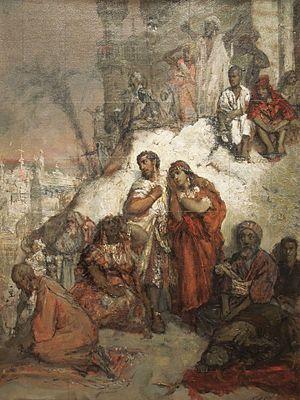
Maurycy Gottlieb, né en février 1856 à Drohobytch et mort le 17 juillet 1879, est un peintre juif du mouvement réaliste, de langue polonaise, vivant en Ukraine actuelle et en Europe centrale.
L'expulsion des Morisques d'Espagne est une expulsion promulguée par le roi Philippe III d'Espagne le 22 septembre 1609 qui signifie l'abandon des territoires espagnols par les Morisques, descendants des populations musulmanes converties au christianisme par le décret des rois catholiques du 14 février 1502. Bien que la rébellion des morisques de Grenade quelques décennies avant soit à l'origine de la décision, elle affecte particulièrement le royaume de Valence qui perd à cette occasion une grande partie de ses habitants.
Le terme « morisque » désigne les musulmans d'Espagne qui se sont convertis au catholicisme entre 1499 et 1526. Il désigne également les descendants de ces convertis.